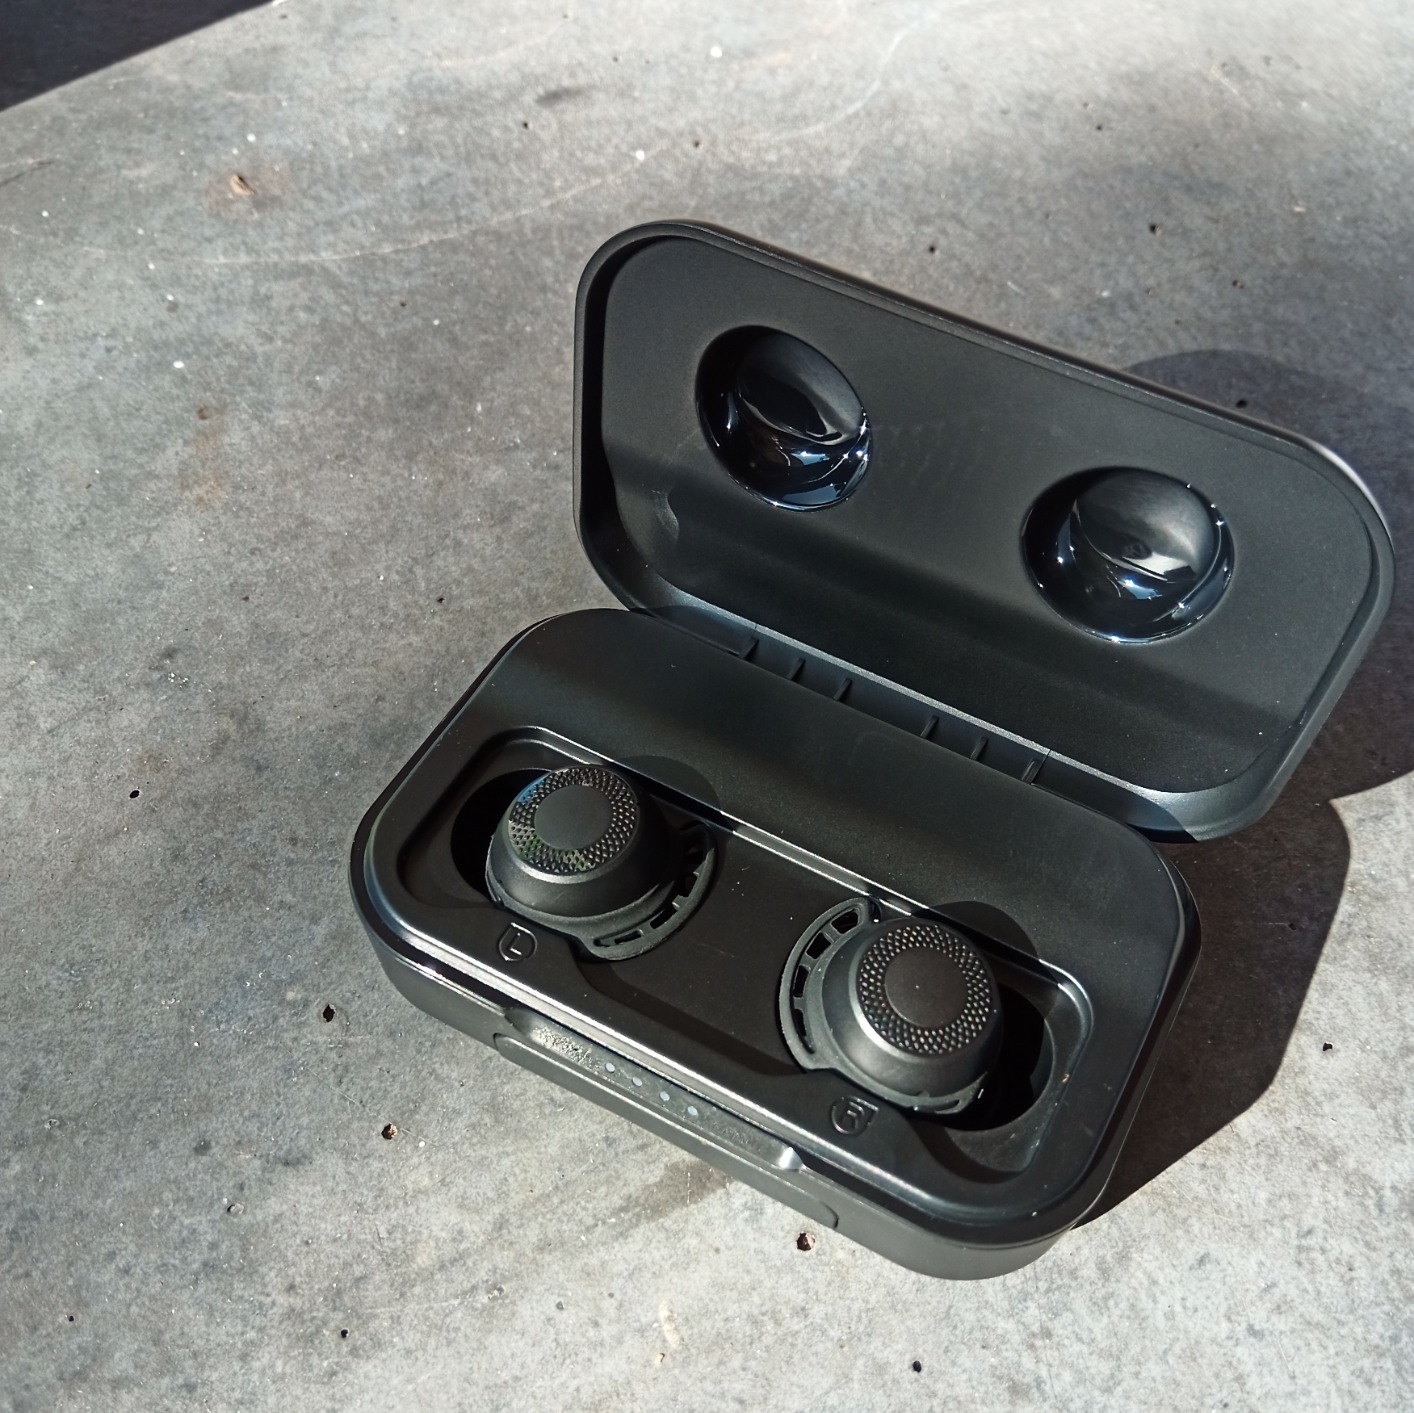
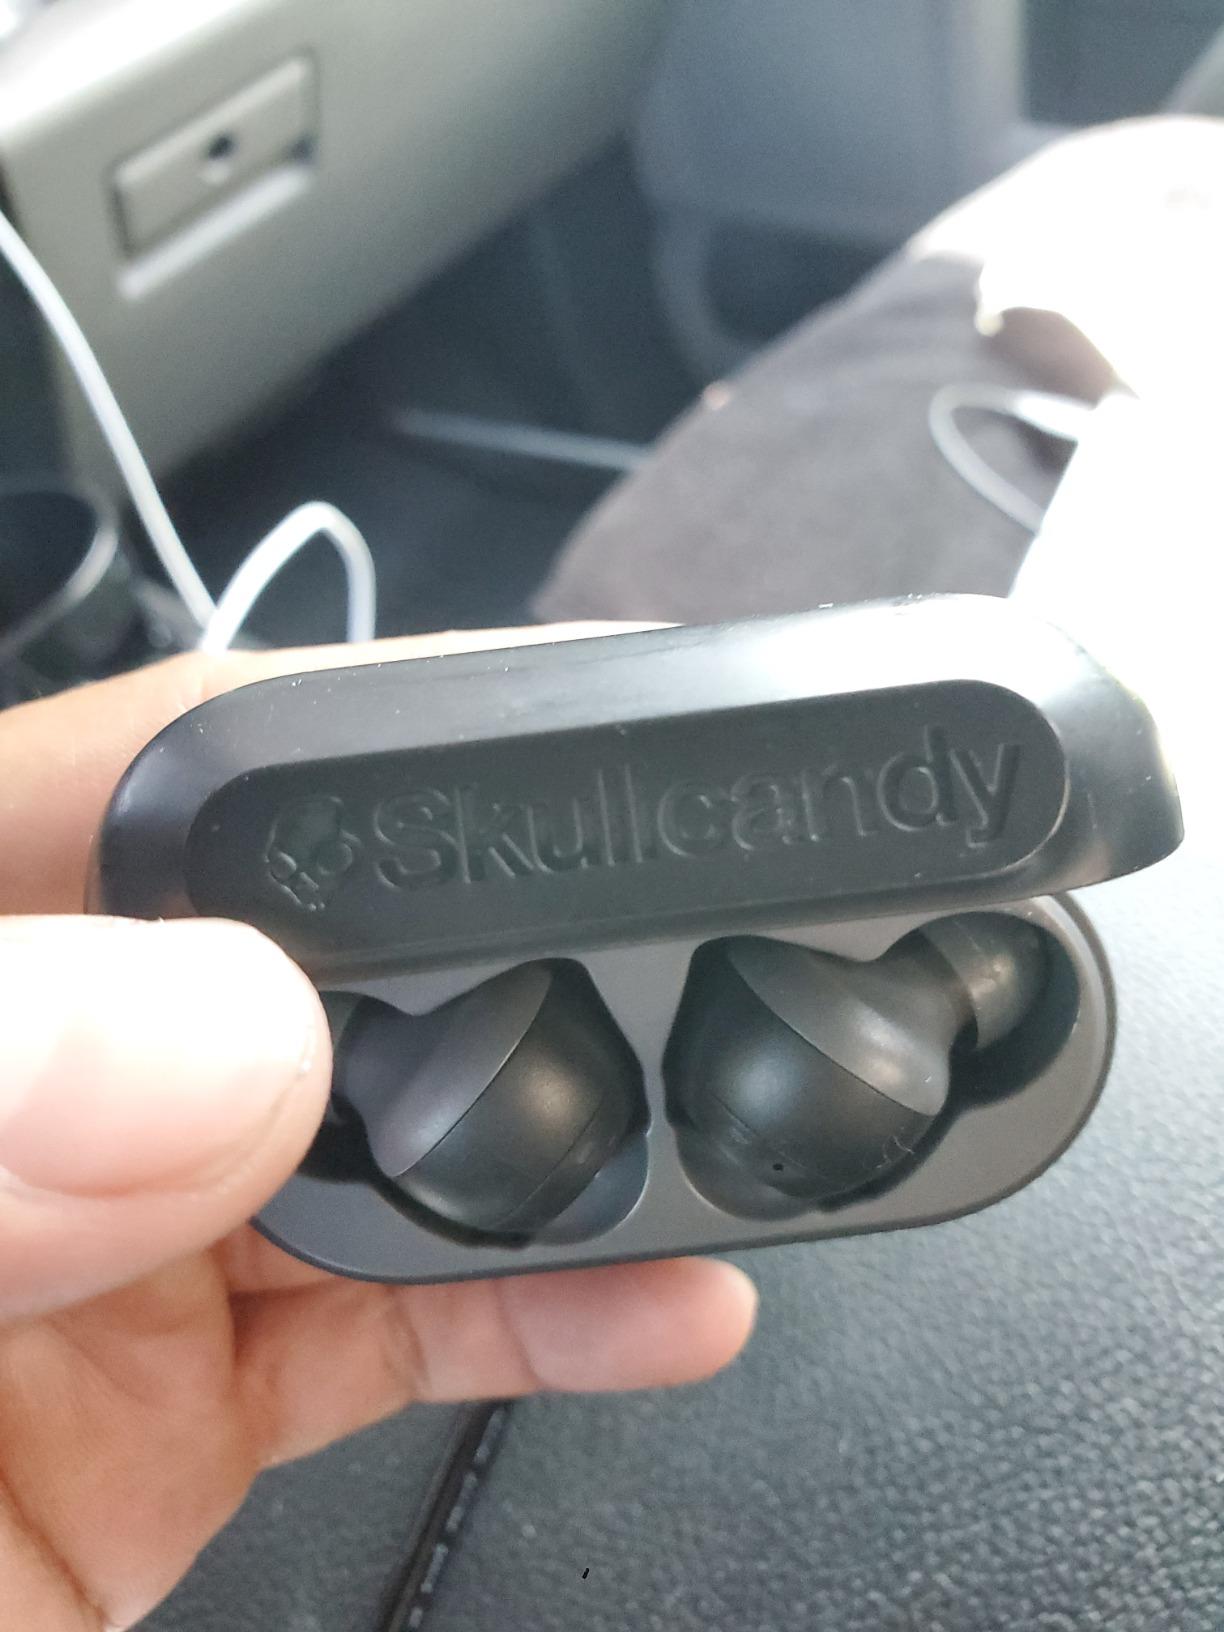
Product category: earbuds
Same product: no